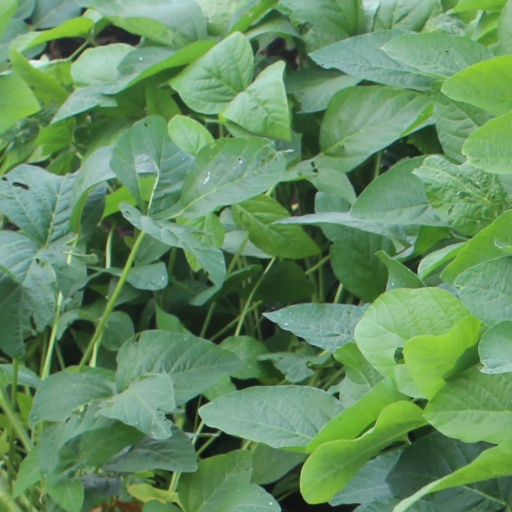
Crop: soybean